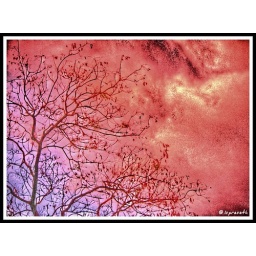
A withered tree against the red background sky.